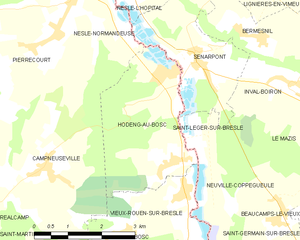
Carte des communes françaises Hodeng-au-Bosc